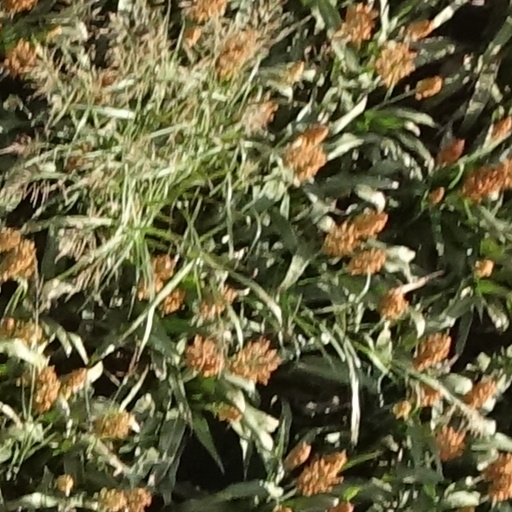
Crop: sorghum